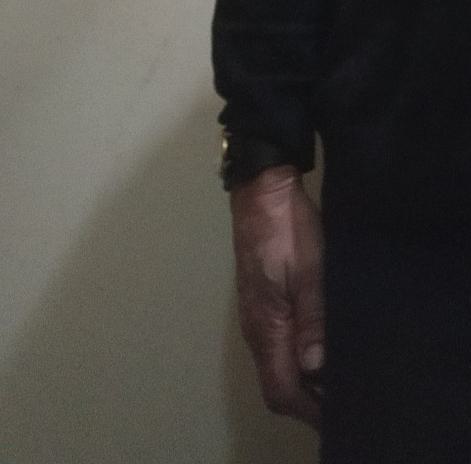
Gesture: no_gesture